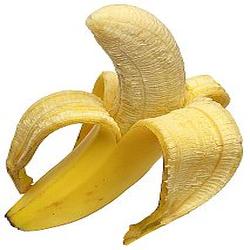
Label: Banana